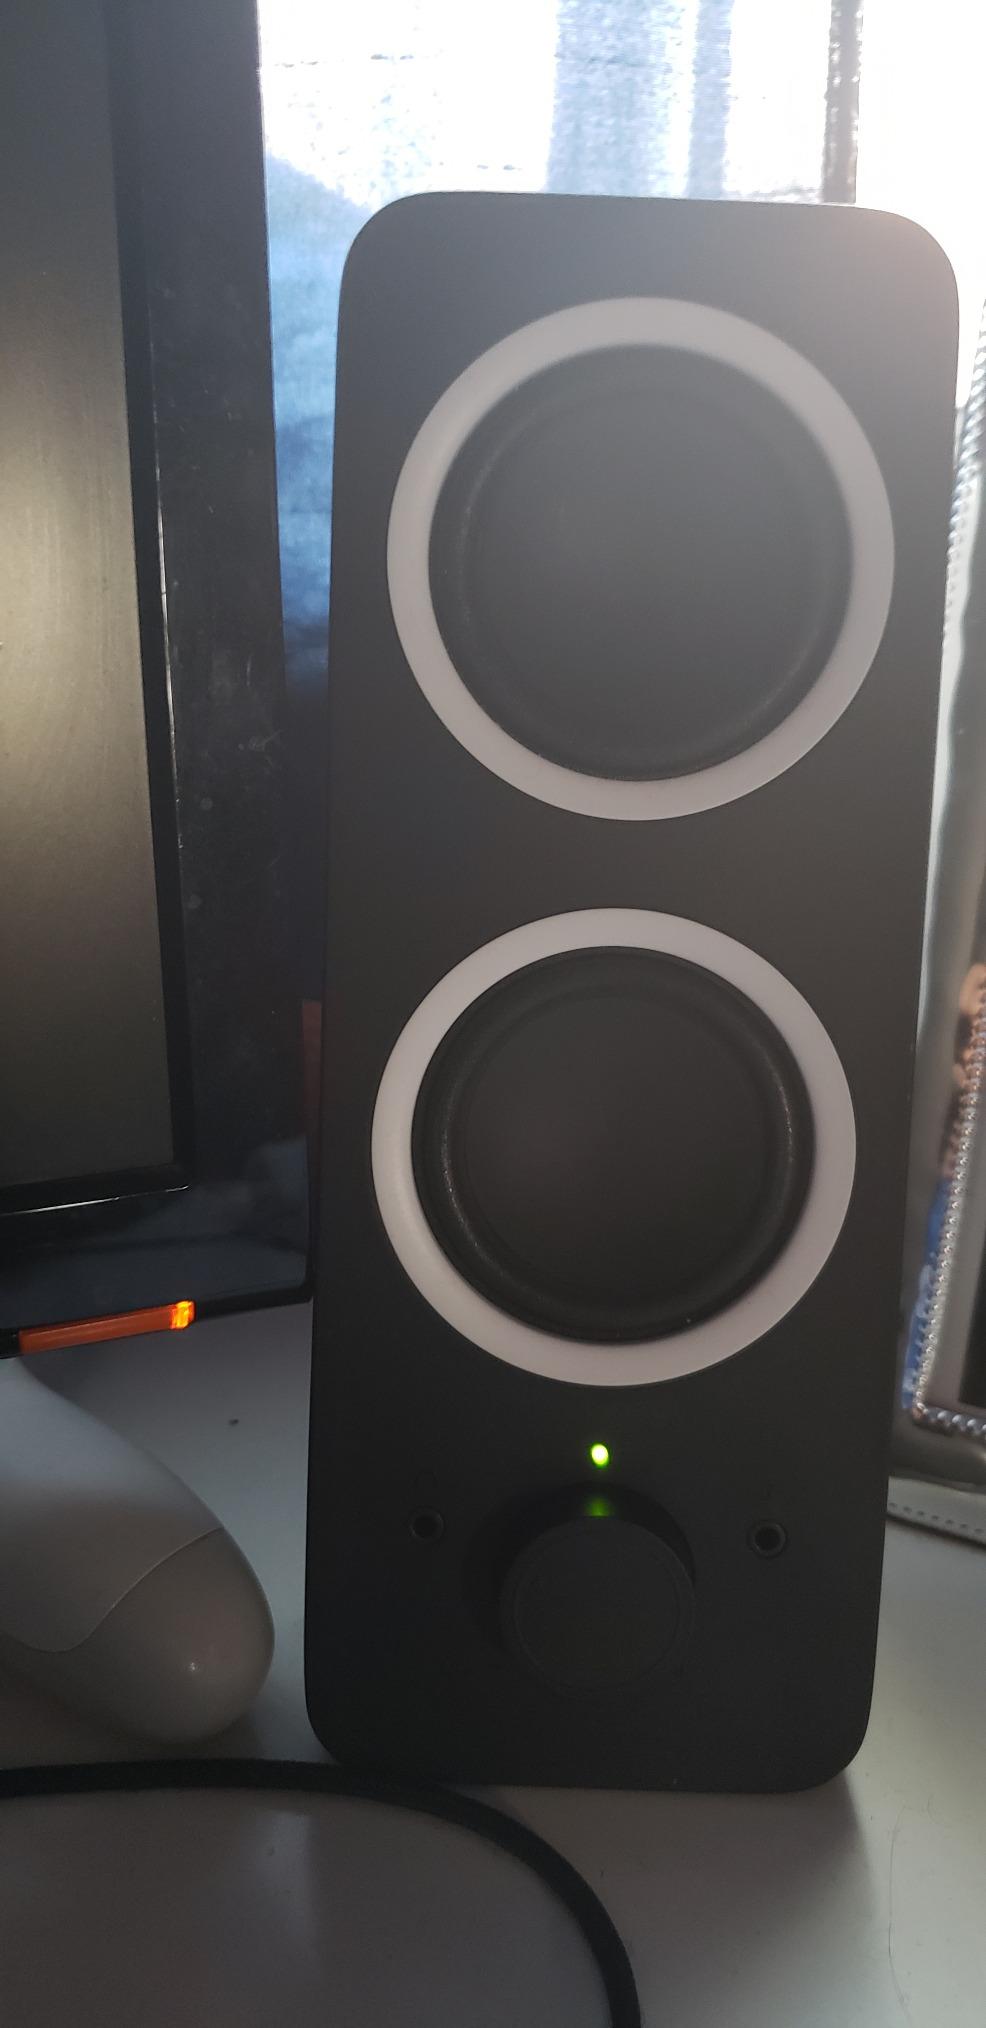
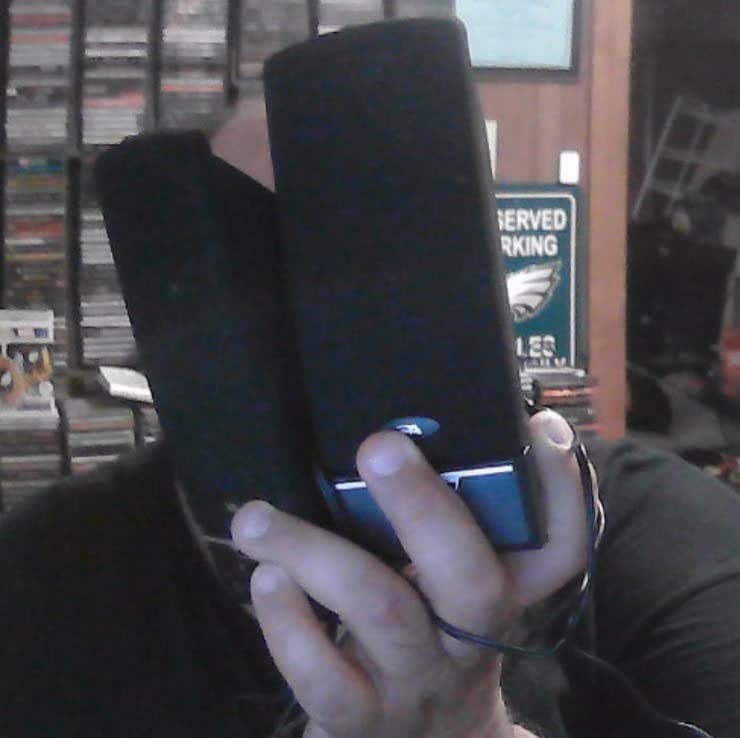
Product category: speaker
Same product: no